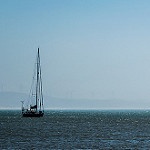
Label: sea